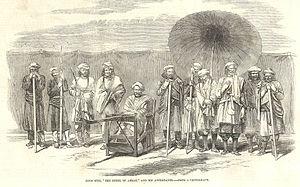
Kunwar Singh est un seigneur indien du Bihar qui a combattu les Britanniques pendant la rébellion indienne de 1857.